John Amos Comenius

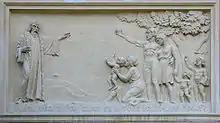
Relief of Comenius in Dolany, Czech Republic

The educational writings of Comenius comprise more than forty titles. These texts were all based on the same fundamental ideas: (1) learning foreign languages through the vernacular; (2) obtaining ideas through objects rather than words; (3) starting with objects most familiar to the child to introduce him to both the new language and the more remote world of objects; (4) giving the child a comprehensive knowledge of his environment, physical and social, as well as instruction in religious, moral, and classical subjects; (5) making this acquisition of a compendium of knowledge a pleasure rather than a task; and (6) making instruction universal "to all men and from all points of view".